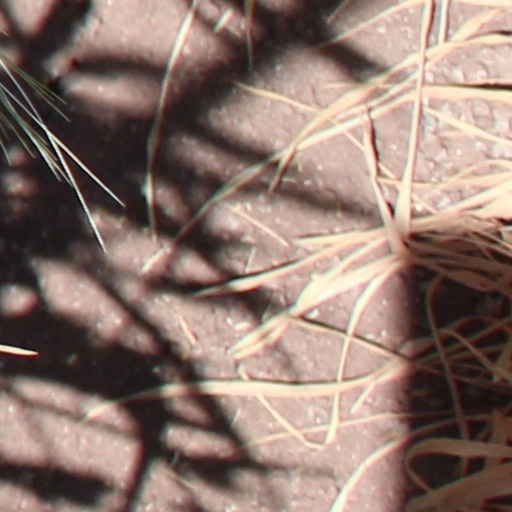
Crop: wheat